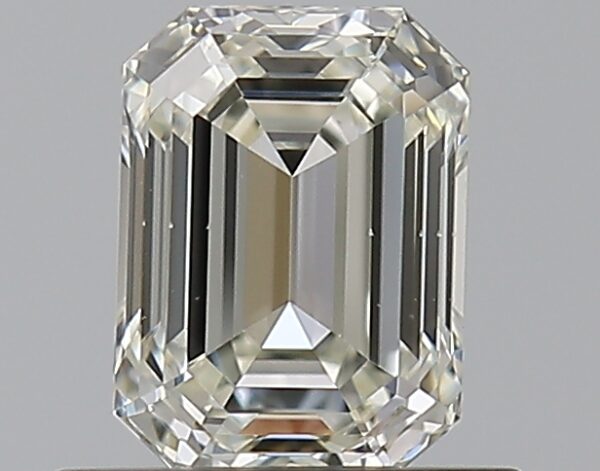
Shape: emerald
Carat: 0.7
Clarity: VS1
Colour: J
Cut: EX
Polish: EX
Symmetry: EX
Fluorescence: N
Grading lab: GIA
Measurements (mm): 5.84 x 4.28 x 2.87